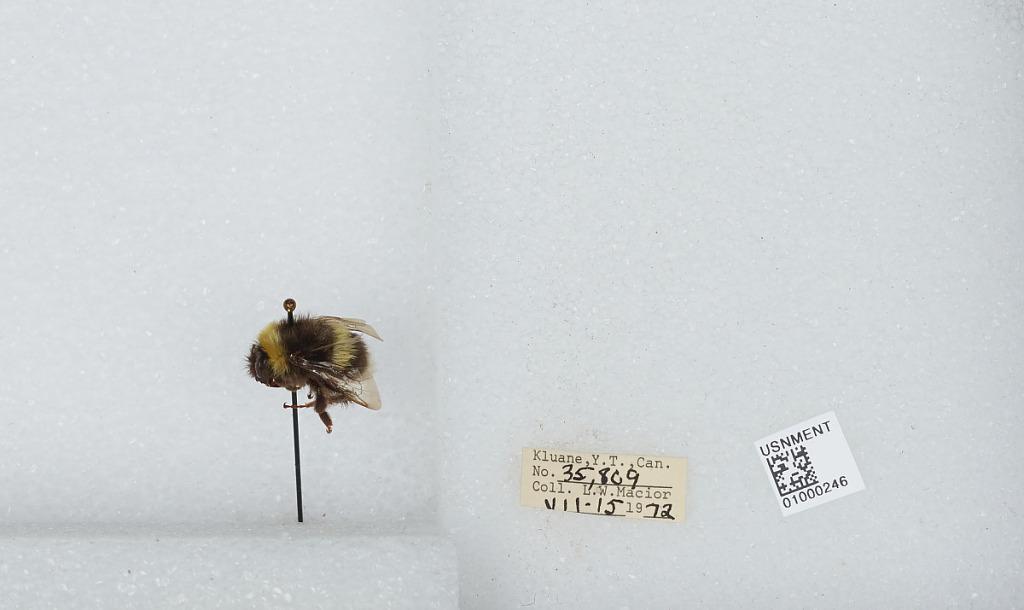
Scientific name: Bombus (Bombus) lucorum (Linnaeus)
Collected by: L. Macior
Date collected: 1972-7-15
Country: Canada
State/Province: Yukon Territory
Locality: Klaune
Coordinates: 60.7132, -139.474